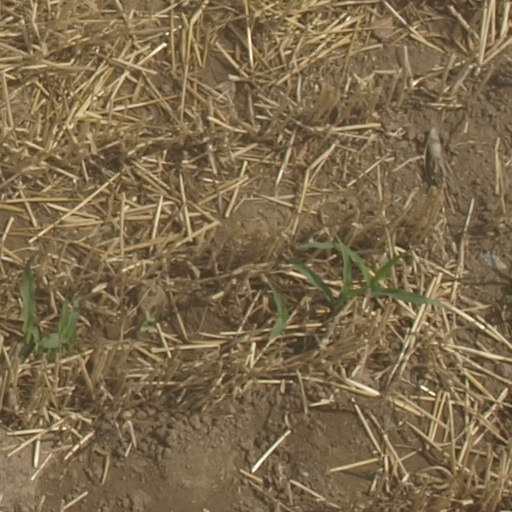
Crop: maize; corn